The Coffeehouse

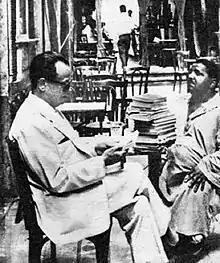
Naguib Mahfouz in café

In addition, the novel sheds light on the cultural and religious differences between this group of friends and their families.